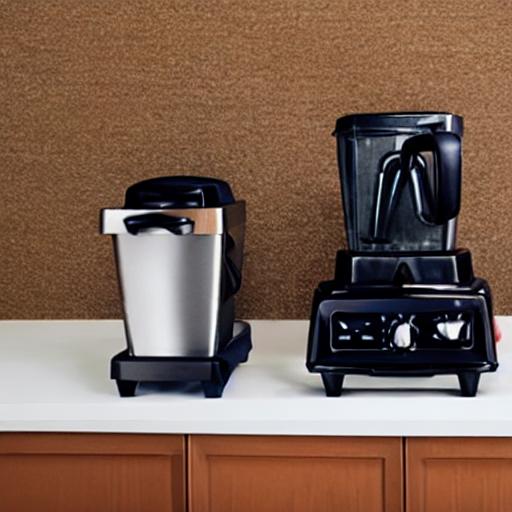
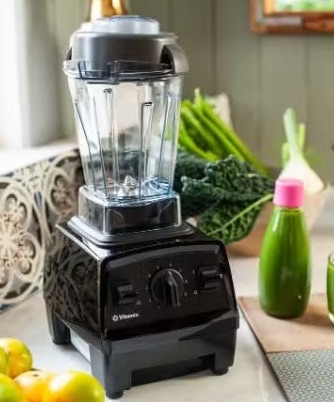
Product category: items_blender
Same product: no